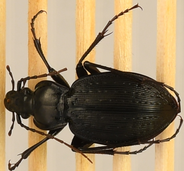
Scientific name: Carabus goryi
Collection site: Mountain Lake Biological Station NEON (MLBS), plot MLBS_002